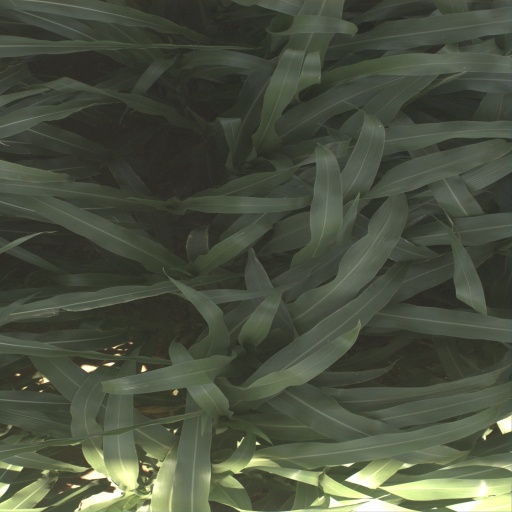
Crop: sorghum